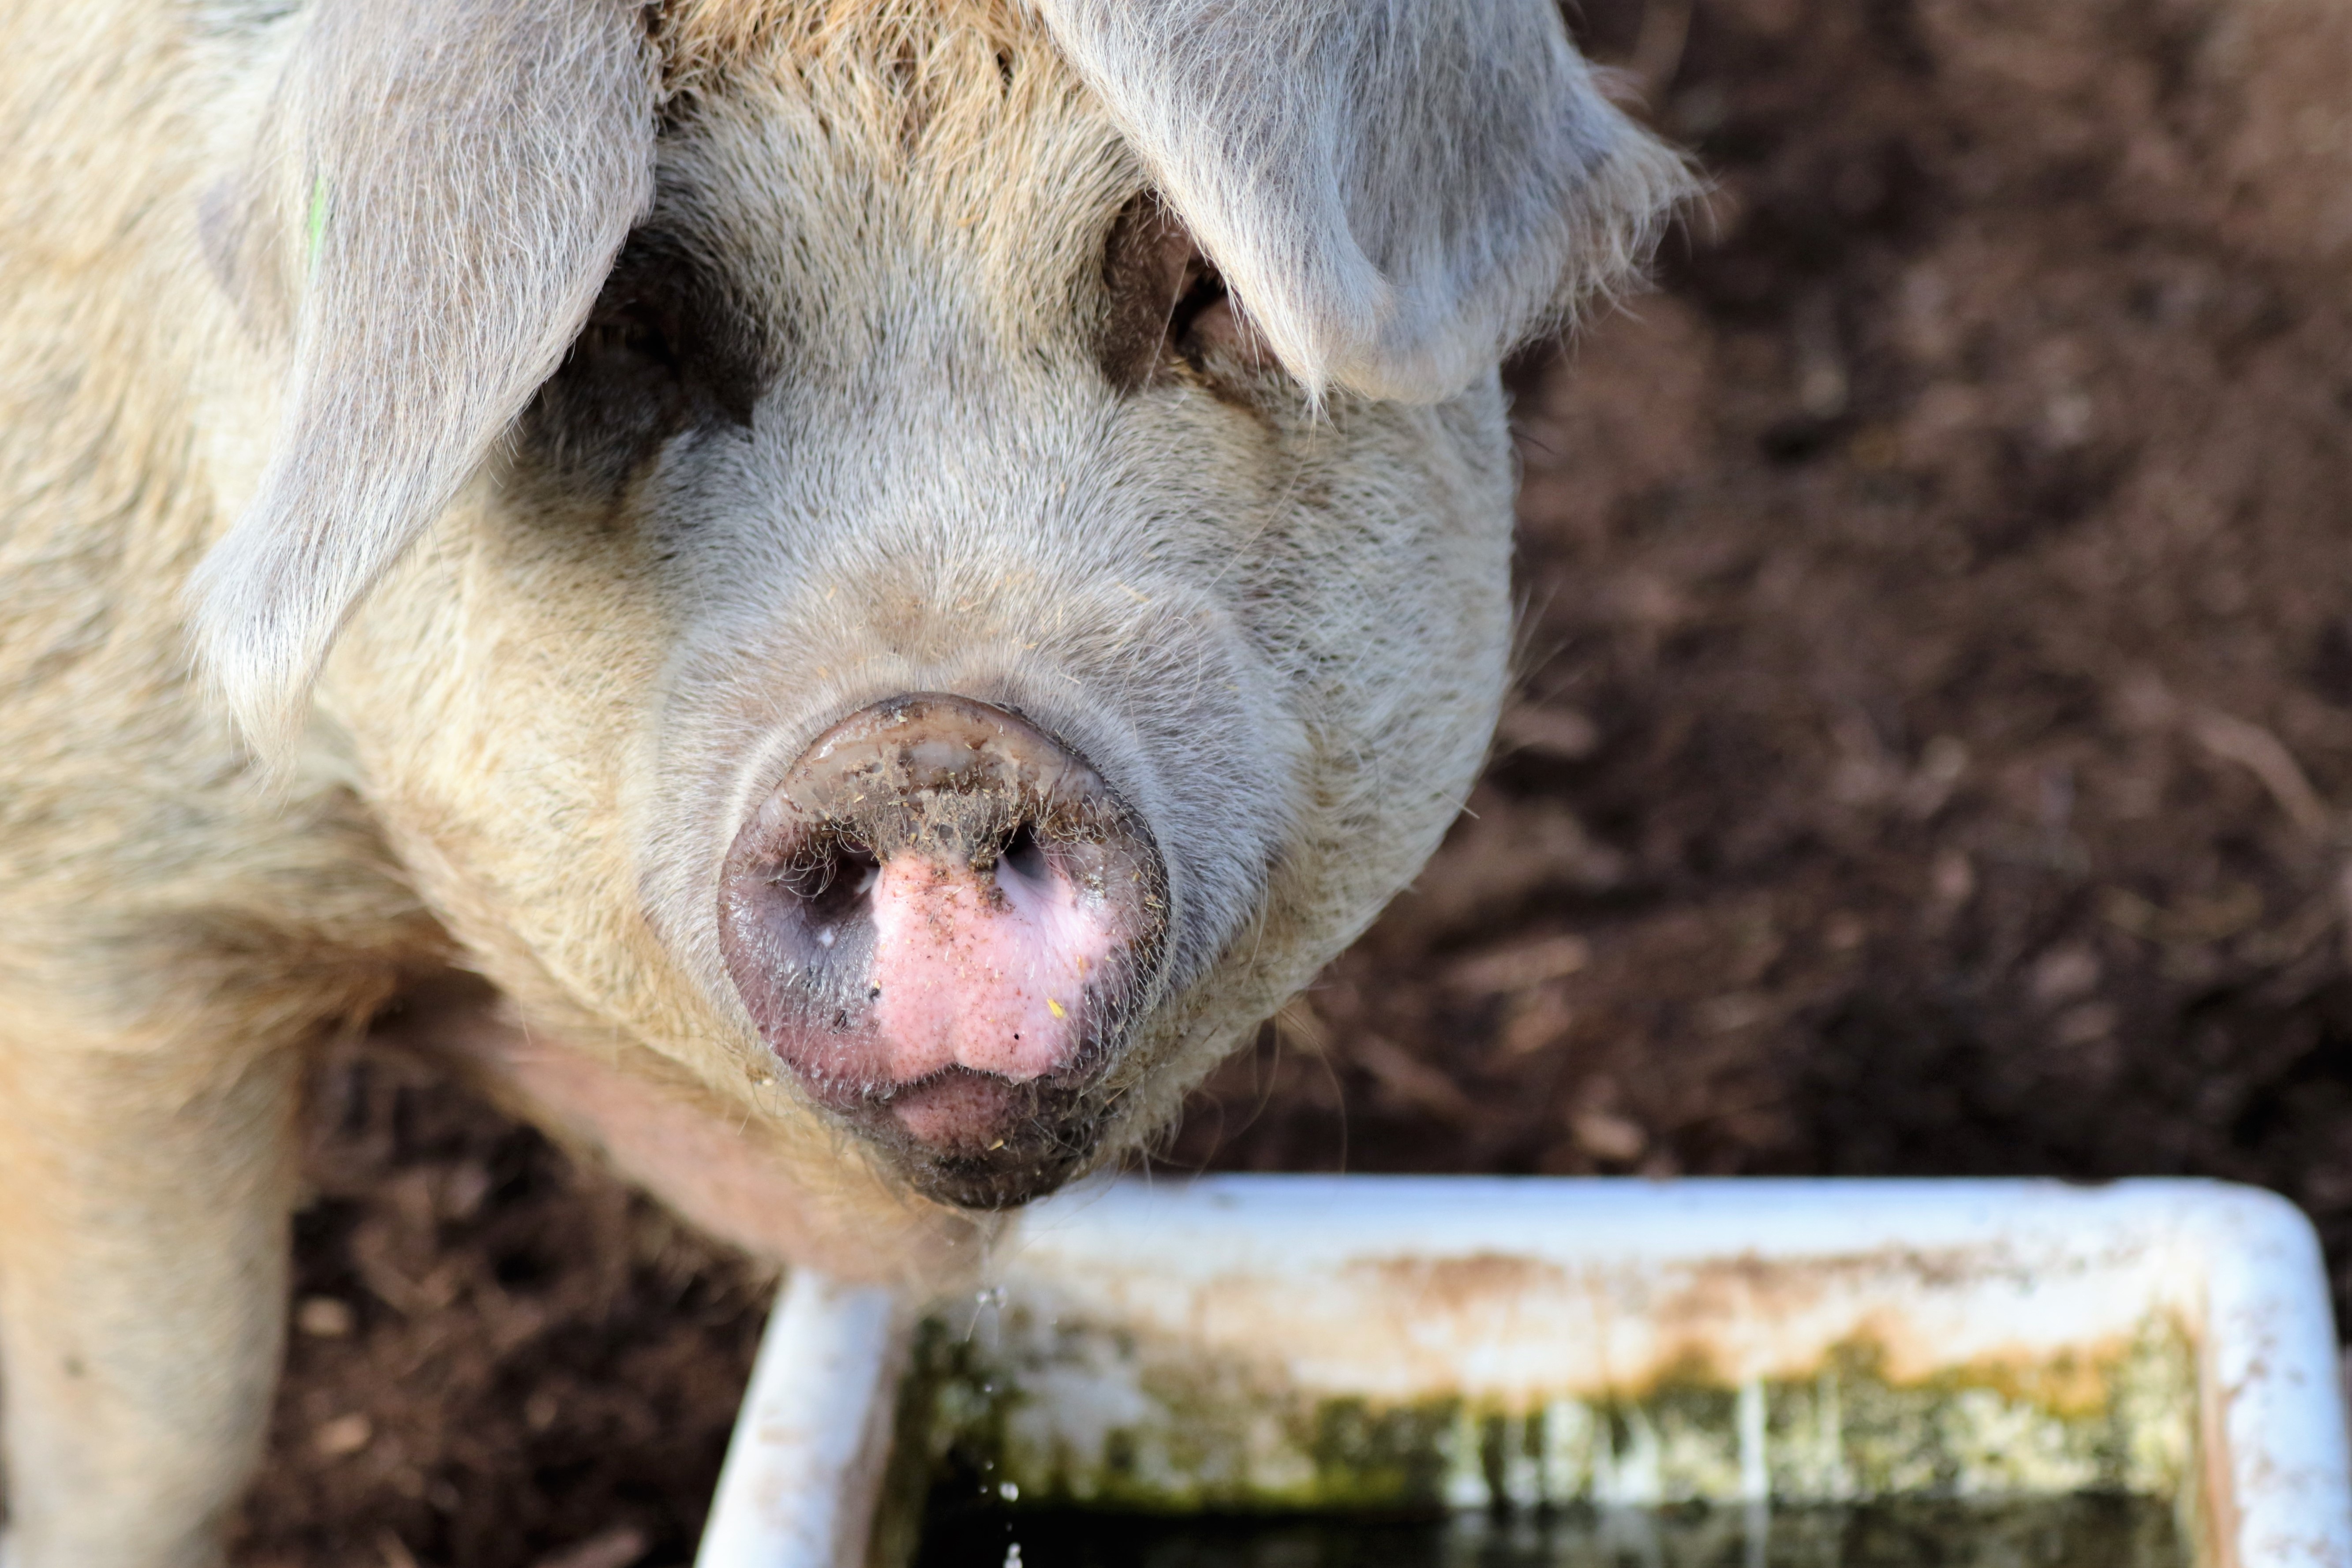
farm, animal, farming, livestock, mammal, agriculture, pink, pork, fauna, agricultural, hog, boar, piglet, snout, vertebrate, pig, swine, piggy, pigfarm, porker, pigpen, domestic pig, pig like mammal